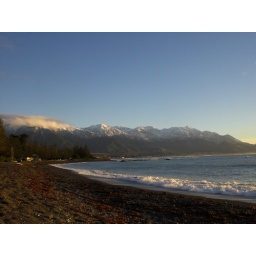
Woke up to fresh snow on Kaikoura mountains after a night sleeping in the van